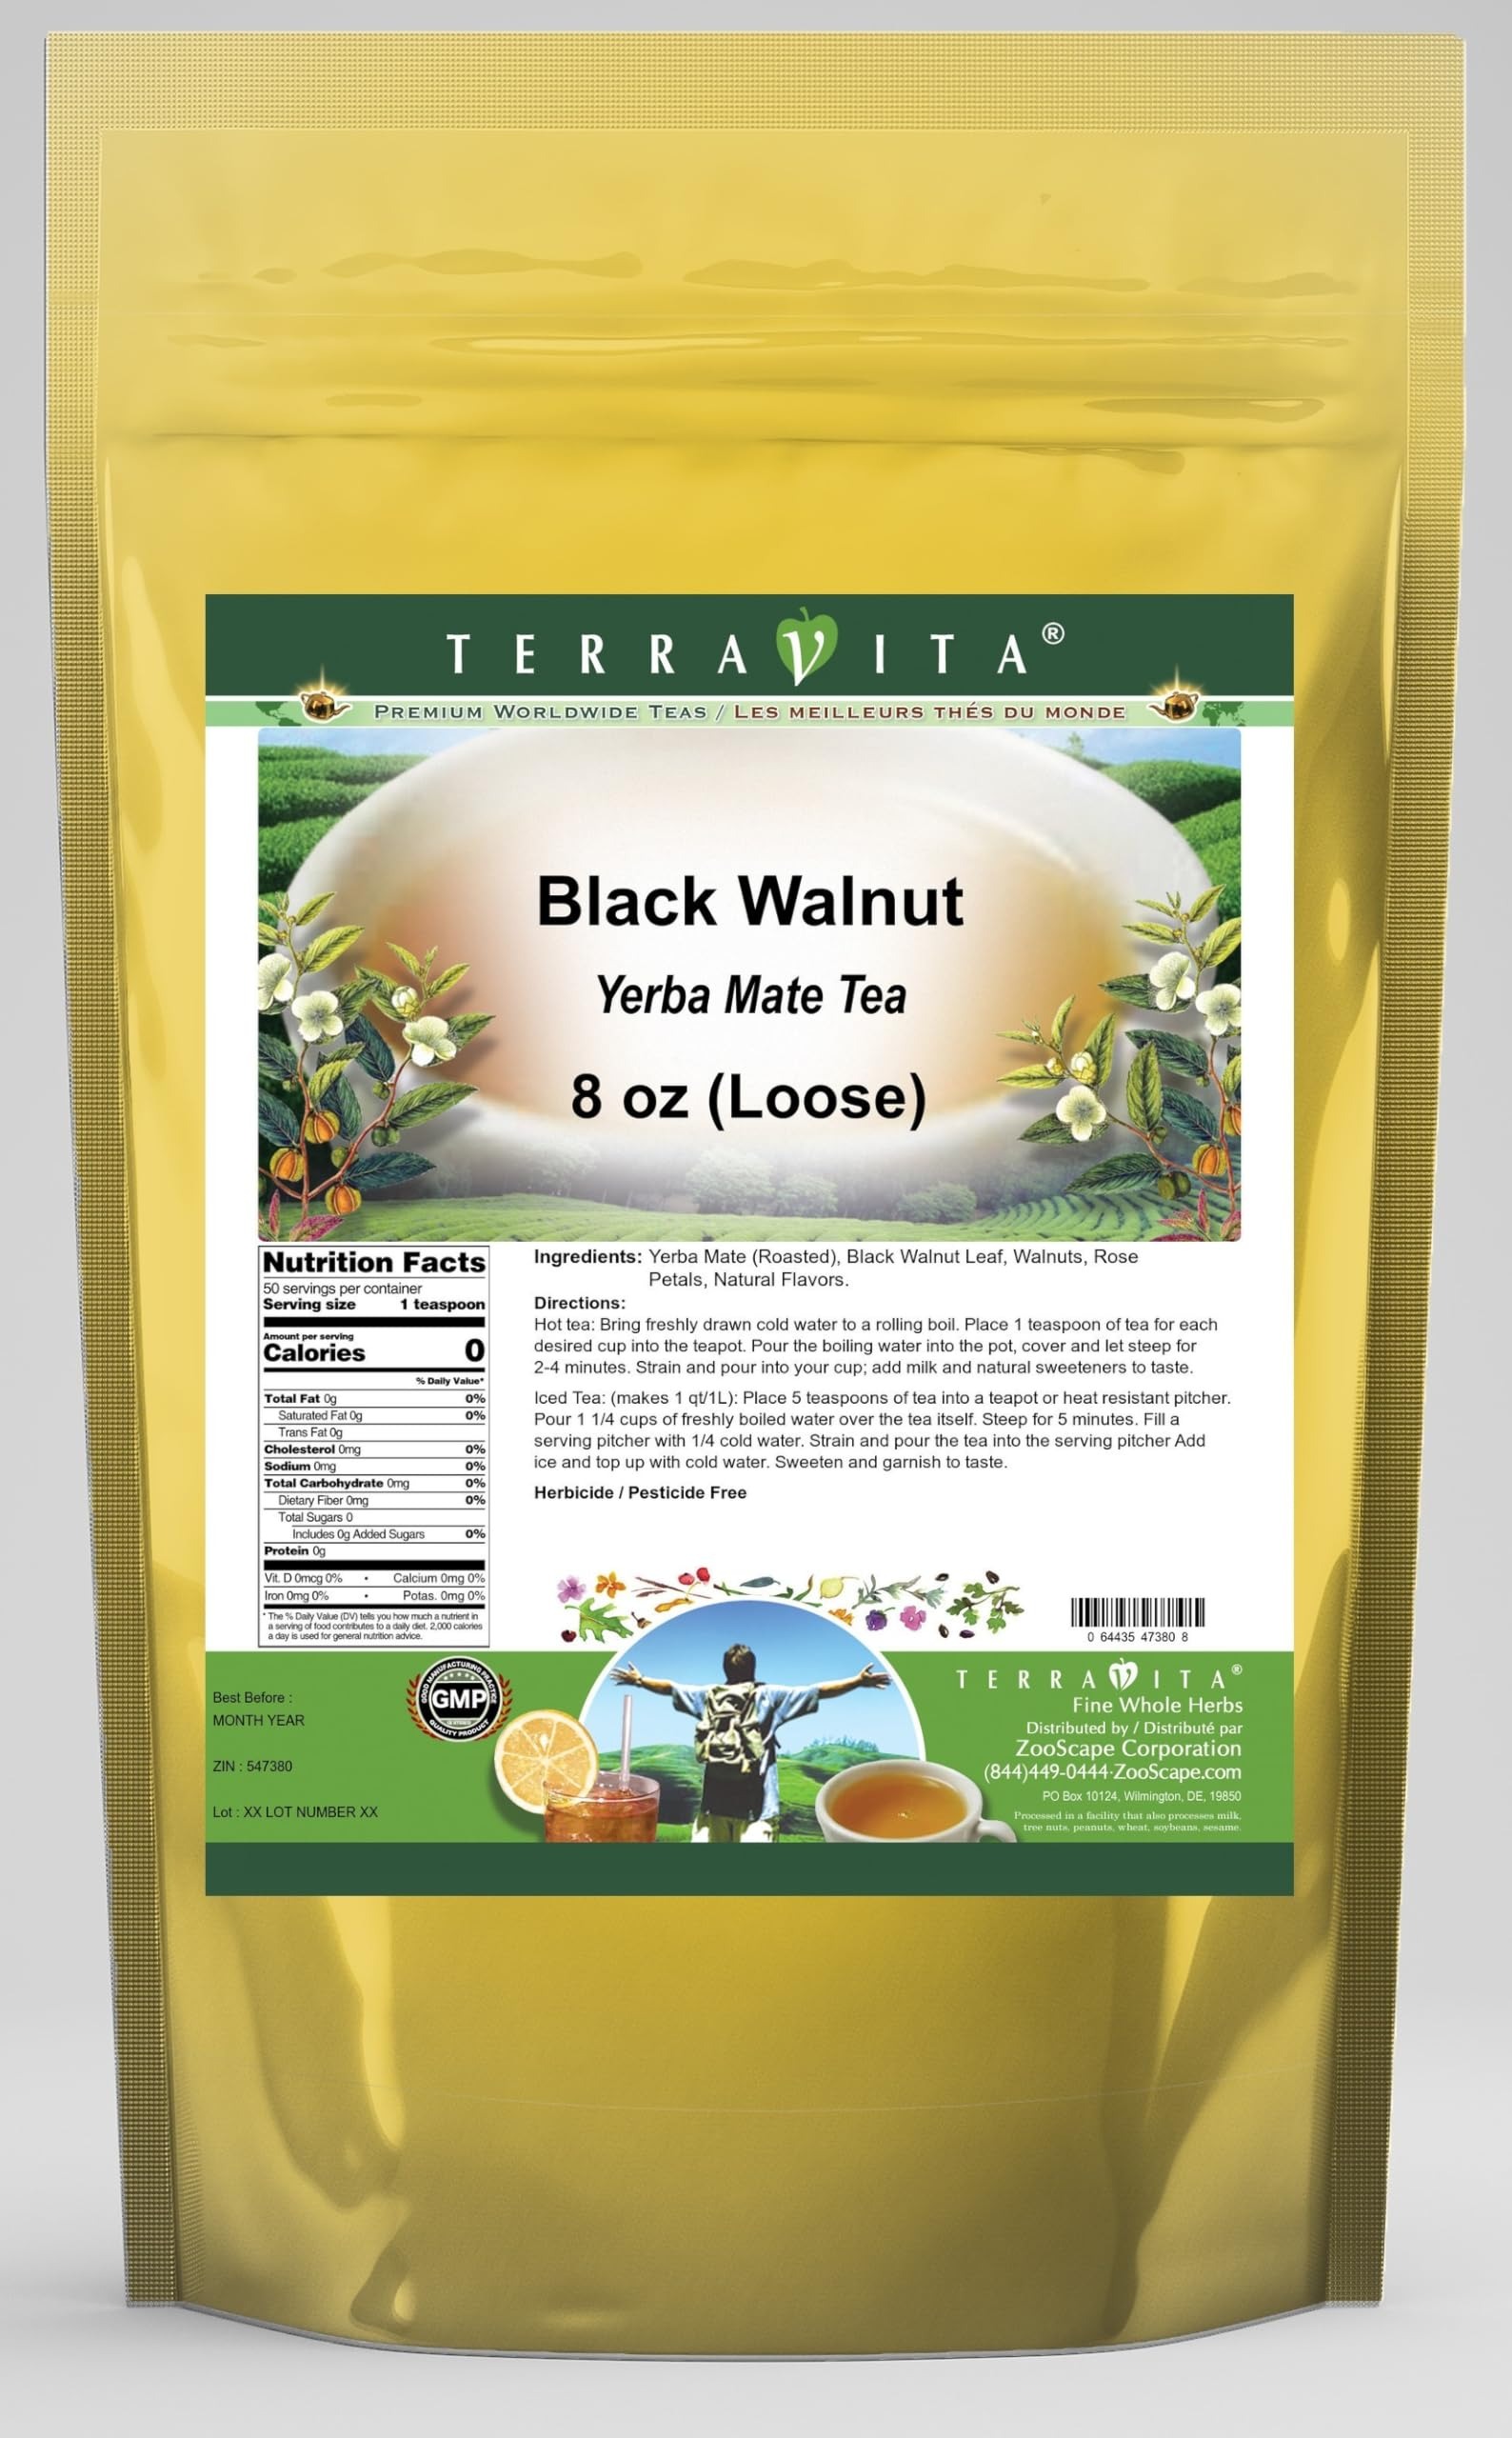
Item Name: Black Walnut Yerba Mate Tea (Loose) (8 oz, ZIN: 547380) - 3 Pack
Bullet Point 1: Our Black Walnut Yerba Mate tea is a scrumptuous all-natural flavored Yerba Mate coffee substitute with Black Walnut Leaf, Walnuts and Rose Petals that will refresh you with its terrific taste! You will enjoy the earthy and acidity-free Black Walnut aroma and flavor again and again! - Ingredients: Yerba Mate, Black Walnut Leaf, Walnuts, Rose Petals and Natural Black Walnut Flavor.
Bullet Point 2: No fillers.
Bullet Point 3: Manufacturer: TerraVita
Bullet Point 4: Size: 8 oz
Bullet Point 5: Loose Leaf Yerba Mate Tea - Packed in a convenient upright pouch!
Product Description: Our Black Walnut Yerba Mate tea is a scrumptuous all-natural flavored Yerba Mate coffee substitute with Black Walnut Leaf, Walnuts and Rose Petals that will refresh you with its terrific taste! You will enjoy the earthy and acidity-free Black Walnut aroma and flavor again and again! - Ingredients: Yerba Mate, Black Walnut Leaf, Walnuts, Rose Petals and Natural Black Walnut Flavor. - Hot tea brewing method: Bring freshly drawn cold water to a rolling boil. Place 1 teaspoon of tea for each desired cup into the teapot. Pour the boiling water into the pot, cover and let steep for 2-4 minutes. Strain and pour into your cup; add milk and natural sweeteners to taste. - Iced tea brewing method: (to make 1 liter/quart): Place 5 teaspoons of tea into a teapot or heat resistant pitcher. Pour 1 1/4 cups of freshly boiled water over the tea itself. Steep for 5 minutes. Fill a serving pitcher with 1/4 cold water. Strain and pour the tea into the serving pitcher Add ice and top up with cold water. Sweeten and garnish to taste. - TerraVita is an exclusive line of premium-quality, natural source products that use only the finest, purest and most potent ingredients found around the world. TerraVita is hallmarked by the highest possible standards of purity, potency, stability and freshness. All of our products are prepared with the highest elements of quality control, from raw materials through the entire manufacturing process, up to and including the moment that the bottles or bags are sealed for freshness and shipped out to you. Our highest possible standards are certified by independent laboratories and backed by our personal guarantee. - TerraVita exists to meet and ensure your family's health and wellness without the harmful effects of chemicals and health products. We strive to make
Value: 24.0
Unit: Ounce

Price: 72.93